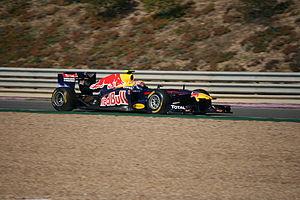
Le Grand Prix automobile de Chine 2011, disputé le 17 avril 2011 sur le Circuit international de Shanghai, est la 842ᵉ épreuve du championnat du monde de Formule 1 courue depuis 1950, la troisième manche du championnat 2011 et la huitième édition de l'épreuve comptant pour le championnat du monde.